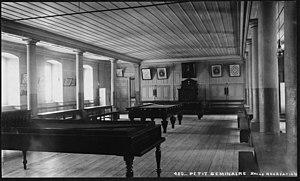
Le Collège François-de-Laval est une école secondaire privée de Québec située dans le Vieux-Québec. Elle a été fondée en 1668 par François de Montmorency-Laval. Jusqu'en 1763 environ, ce n'était pas une école mais plutôt une résidence vocationnelle pour ceux qui souhaitaient entrer au Grand Séminaire. Après la Conquête, le Petit Séminaire devient un collège en remplaçant le Collège des Jésuites, transformé en caserne. Le Petit Séminaire devint ainsi un des premiers collèges classiques au Canada.